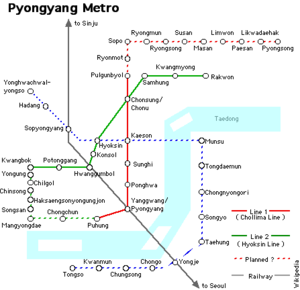
La ligne Chollima est le nom de ligne 1 du métro de Pyongyang en Corée du Nord.